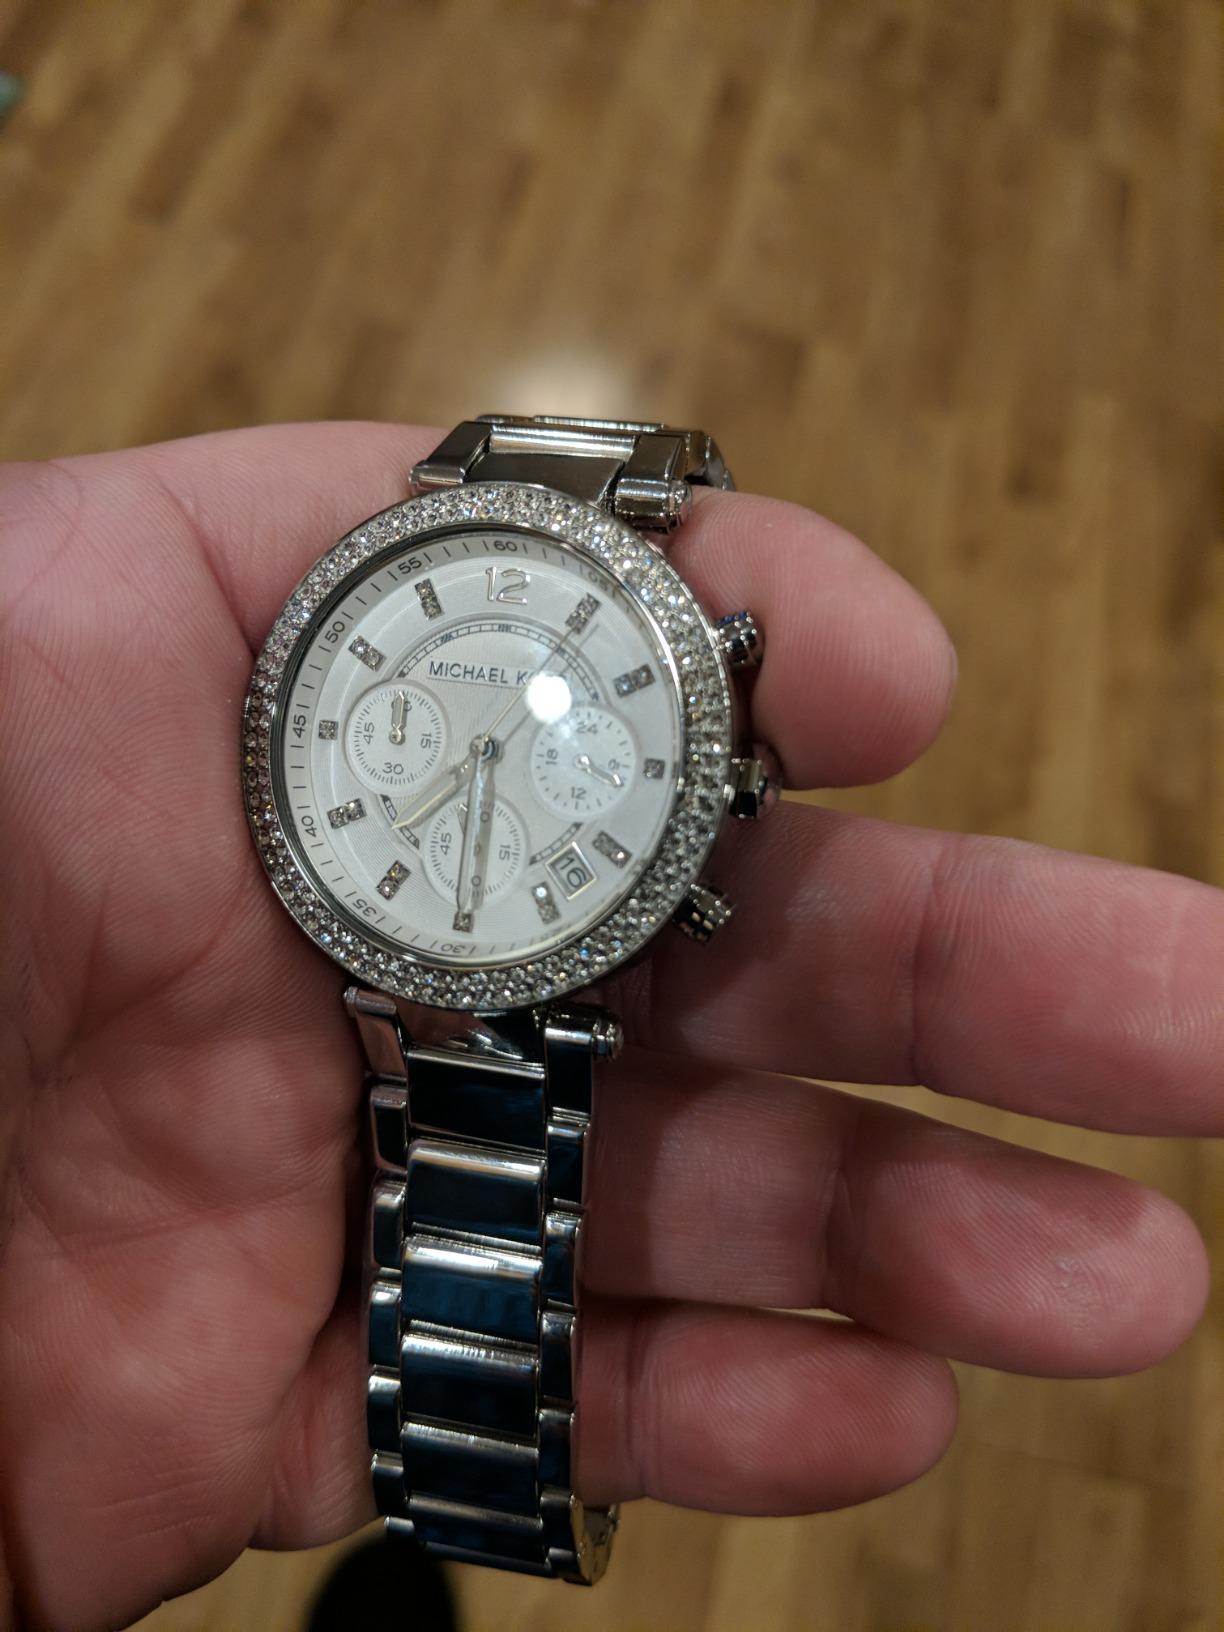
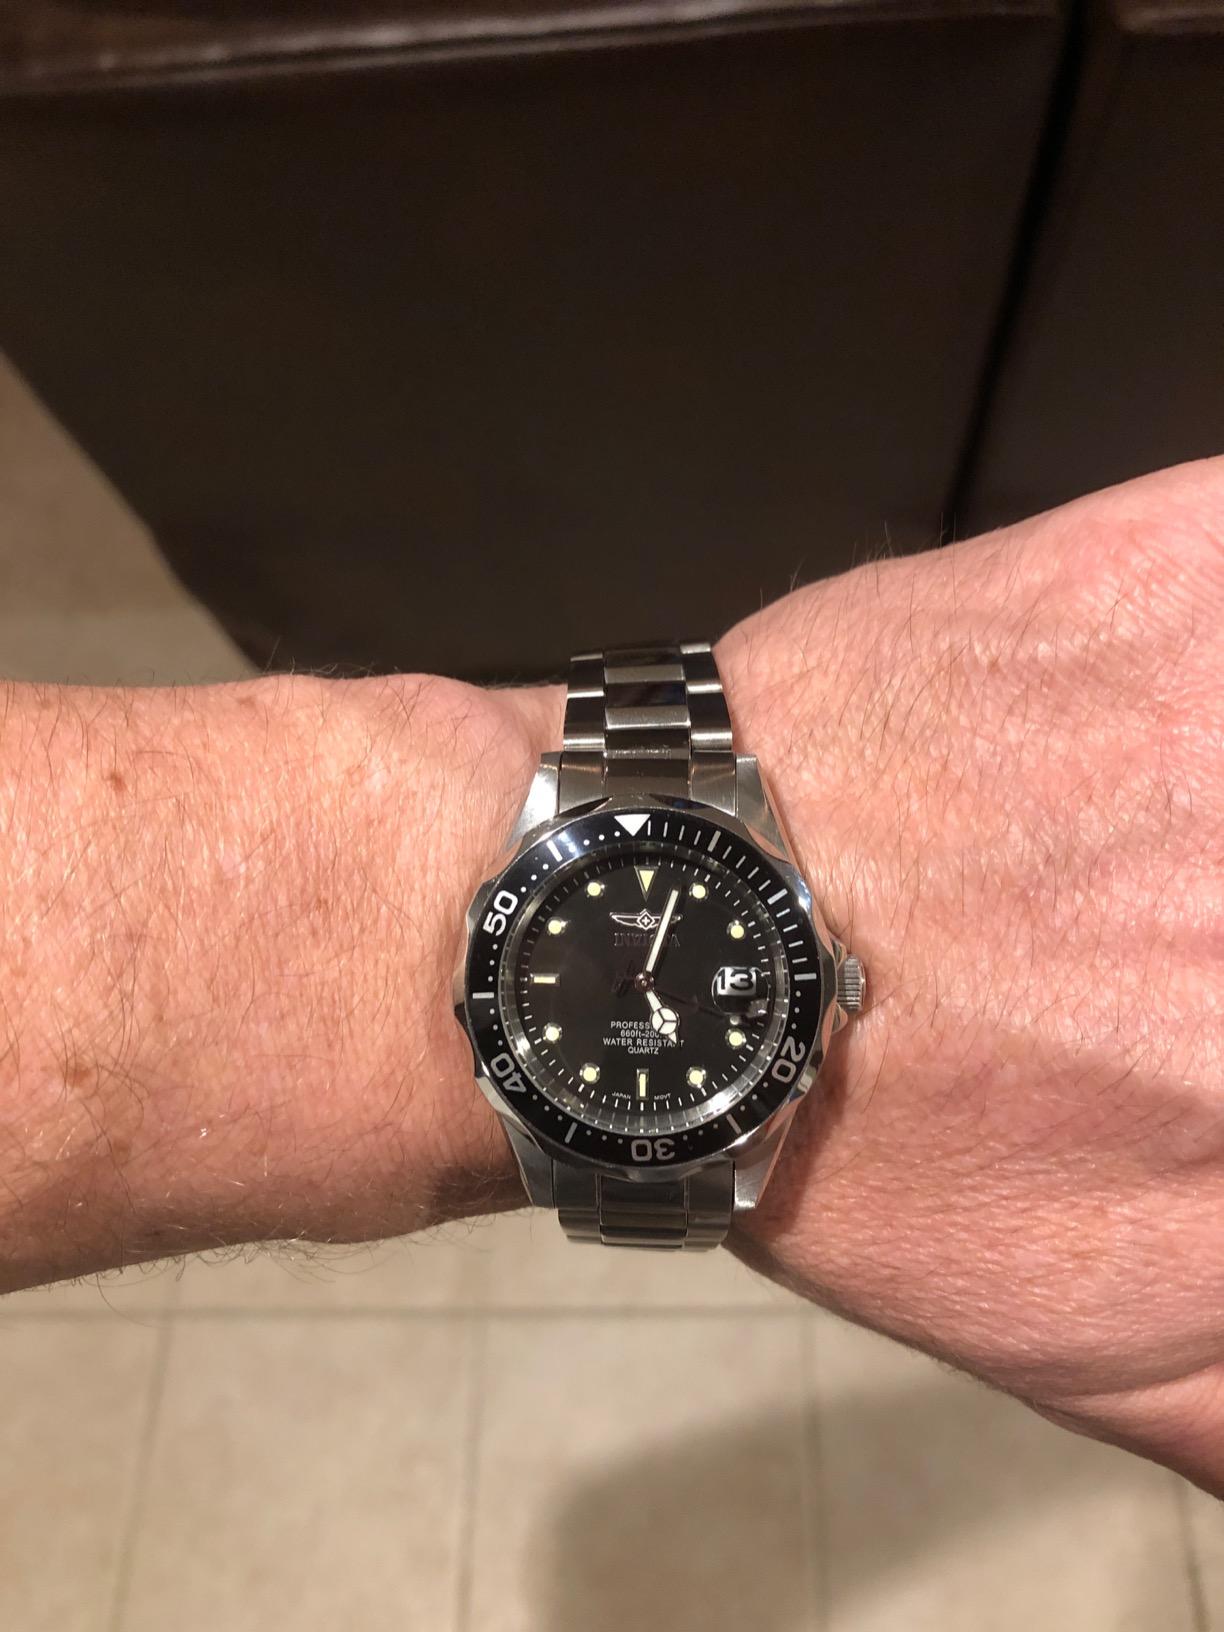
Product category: accessories_watch
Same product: no